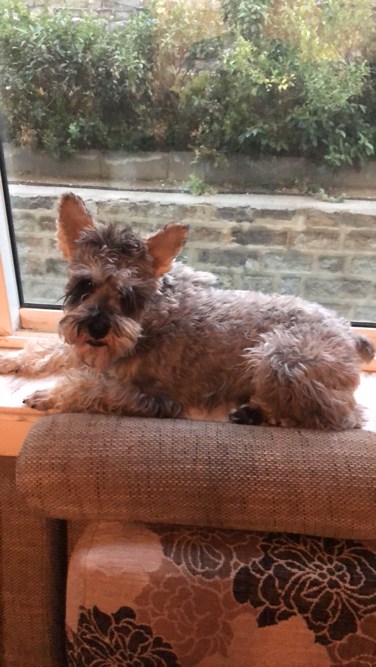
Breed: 2342-n000102-miniature_schnauzer